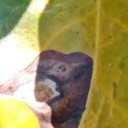
Label: Miner